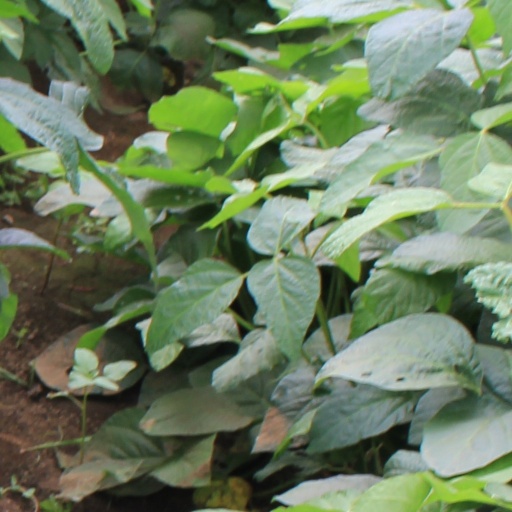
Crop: soybean